Propeller (aeronautics)

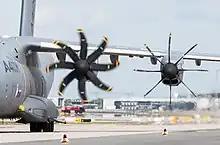
Feathered propeller on the outboard TP400 turboprop of an Airbus A400M

The tip of a propeller blade travels faster than the hub. Therefore, it is necessary for the blade to be twisted so as to decrease the angle of attack of the blade gradually and therefore produce uniform lift from the hub to the tip. The greatest angle of incidence, or the highest pitch, is at the hub while the smallest angle of incidence or smallest pitch is at the tip. A propeller blade designed with the same angle of incidence throughout its entire length would be inefficient because as airspeed increases in flight, the portion near the hub would have a negative AOA while the blade tip would be stalled.